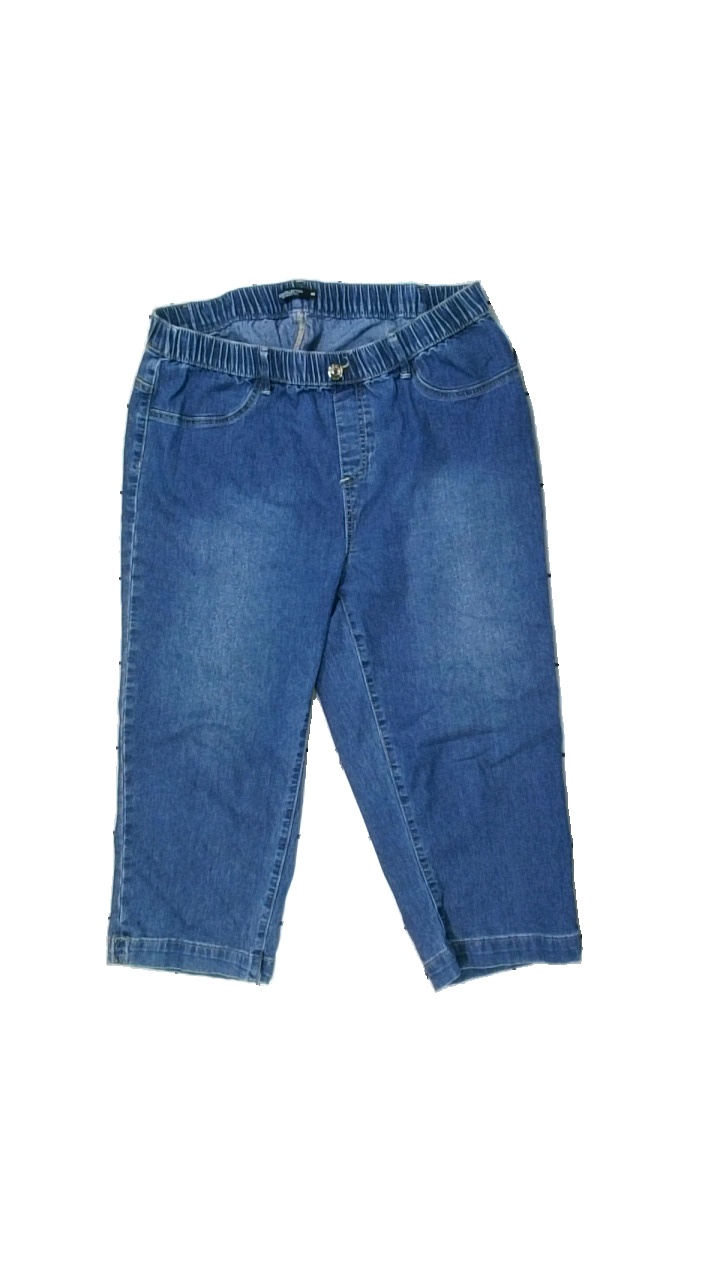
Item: Shorts (Ladies)
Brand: Soda Collection
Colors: Blue
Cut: Regular
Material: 78% polyester, 22% cotton
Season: All
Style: Denim
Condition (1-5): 3
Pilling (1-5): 5
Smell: Major
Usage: Reuse
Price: <50